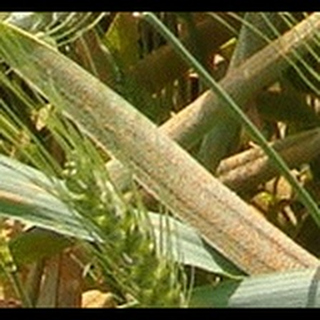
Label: wheat_brown_rust